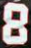
Number: 8